Maple syrup

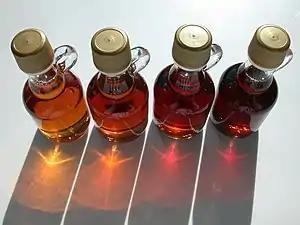
Old US maple syrup grades, left to right:Grade A Light Amber ("Fancy")Grade A Medium AmberGrade A Dark AmberGrade B

A large number of technological changes took place during the 1970s. Plastic tubing systems that had been experimental since the early part of the century were perfected, allowing sap to flow directly from the tree to the evaporator house. Vacuum pumps were added to the tubing systems, and preheaters were developed to recycle heat lost in the steam. Producers developed reverse-osmosis machines to take a portion of water out of the sap before it was boiled, increasing processing efficiency.